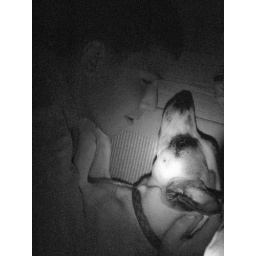
The power turned off and I thought my brother and my dog looked so cute under the light of the flashlight.